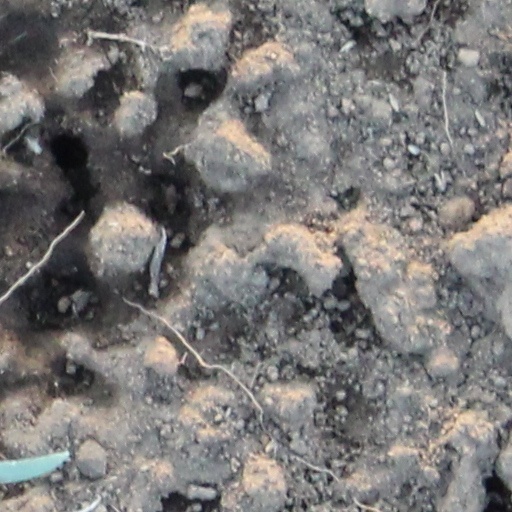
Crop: wheat